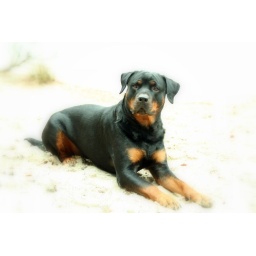
photo is taken on a real white sandy beach in the neighbourhood.